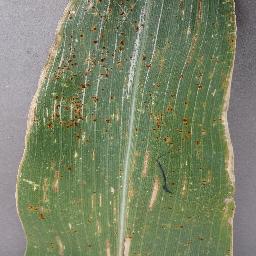
Label: Corn___Cercospora_leaf_spot Gray_leaf_spot